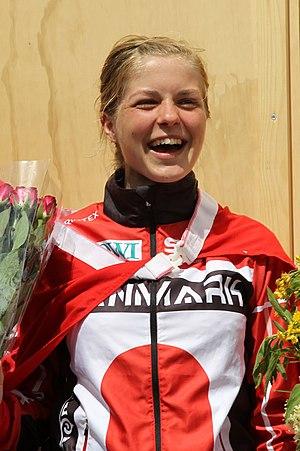
Ida Bobach, née le 30 juillet 1991 à Silkeborg, est une coureuse d'orientation danoise.